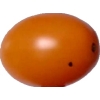
Label: tomato_cherry_orange